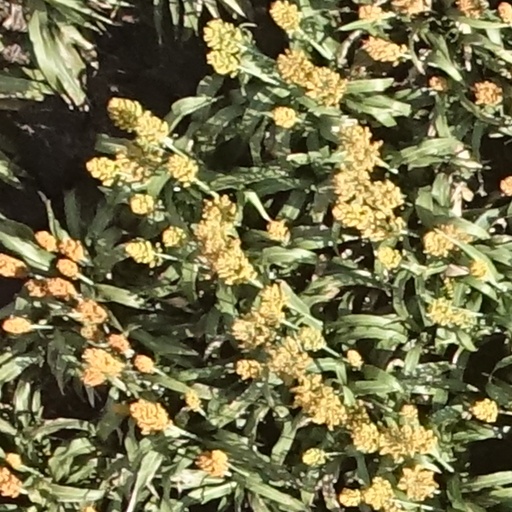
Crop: sorghum